Solange Leben in mir ist

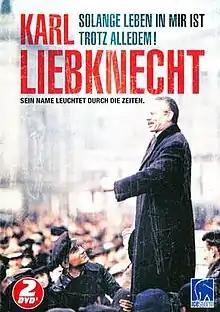
DVD Cover

Solange Leben in mir ist (English: As Long As There's Life in Me) is a 1965 German biopic from the East German state-owned DEFA studios and director Günter Reisch following the life of the German communist leader Karl Liebknecht during the first half of World War I. It is the first part in a two-part film series about Liebknecht directed by Reisch, starring Horst Schulze as Karl Liebknecht and Lyudmila Kasyanova as Sophie Liebknecht. It is followed by the 1972 sequel "Trotz alledem!" (English: In Spite of Everything!) which follows Liebknecht's life during the second half of the war and beyond.